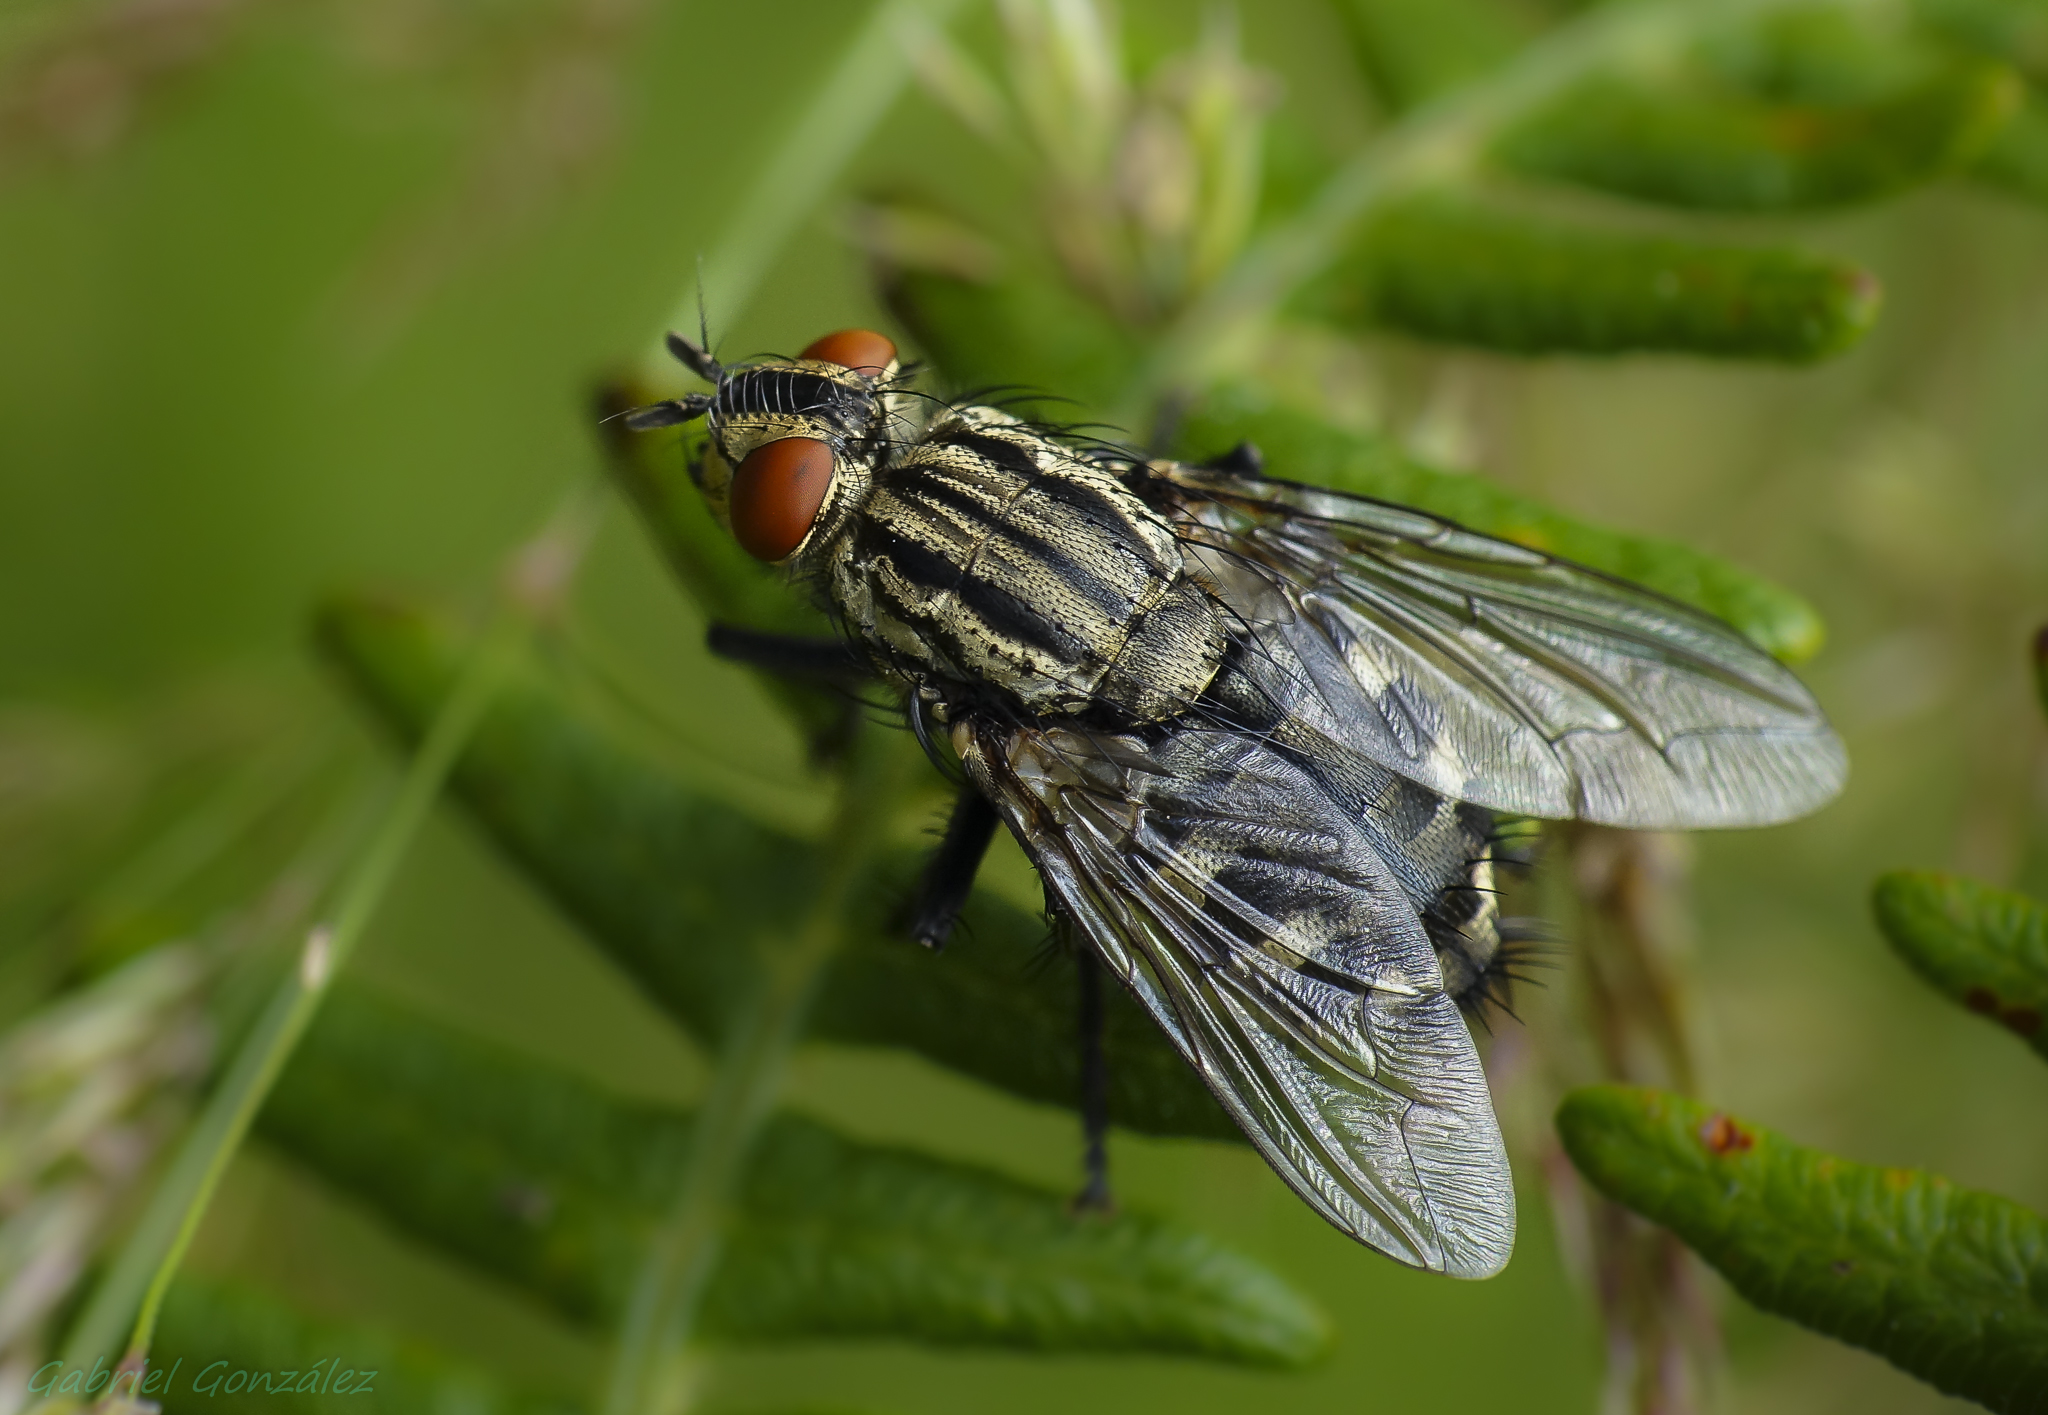
nature, wing, flower, fly, wildlife, green, insect, macro, butterfly, fauna, invertebrate, close up, animals, naturaleza, ggl1, gaby1, xovesphoto, animales, sonyrx10, rx10, gphoto, gabrielcorua, xelodegalicia, raynox250, macro photography, arthropod, lycaenid, true bugs